Andrew Schofield (actor)

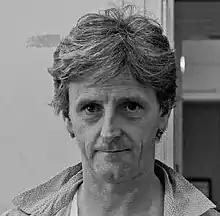
Andrew Schofield in August 2007

Andrew Schofield (born 12 October 1958) is an English actor best known for starring as the Narrator in Willy Russell’s original production of the musical "Blood Brothers" in 1983, and playing Johnny Rotten in Alex Cox's 1986 film "Sid and Nancy".